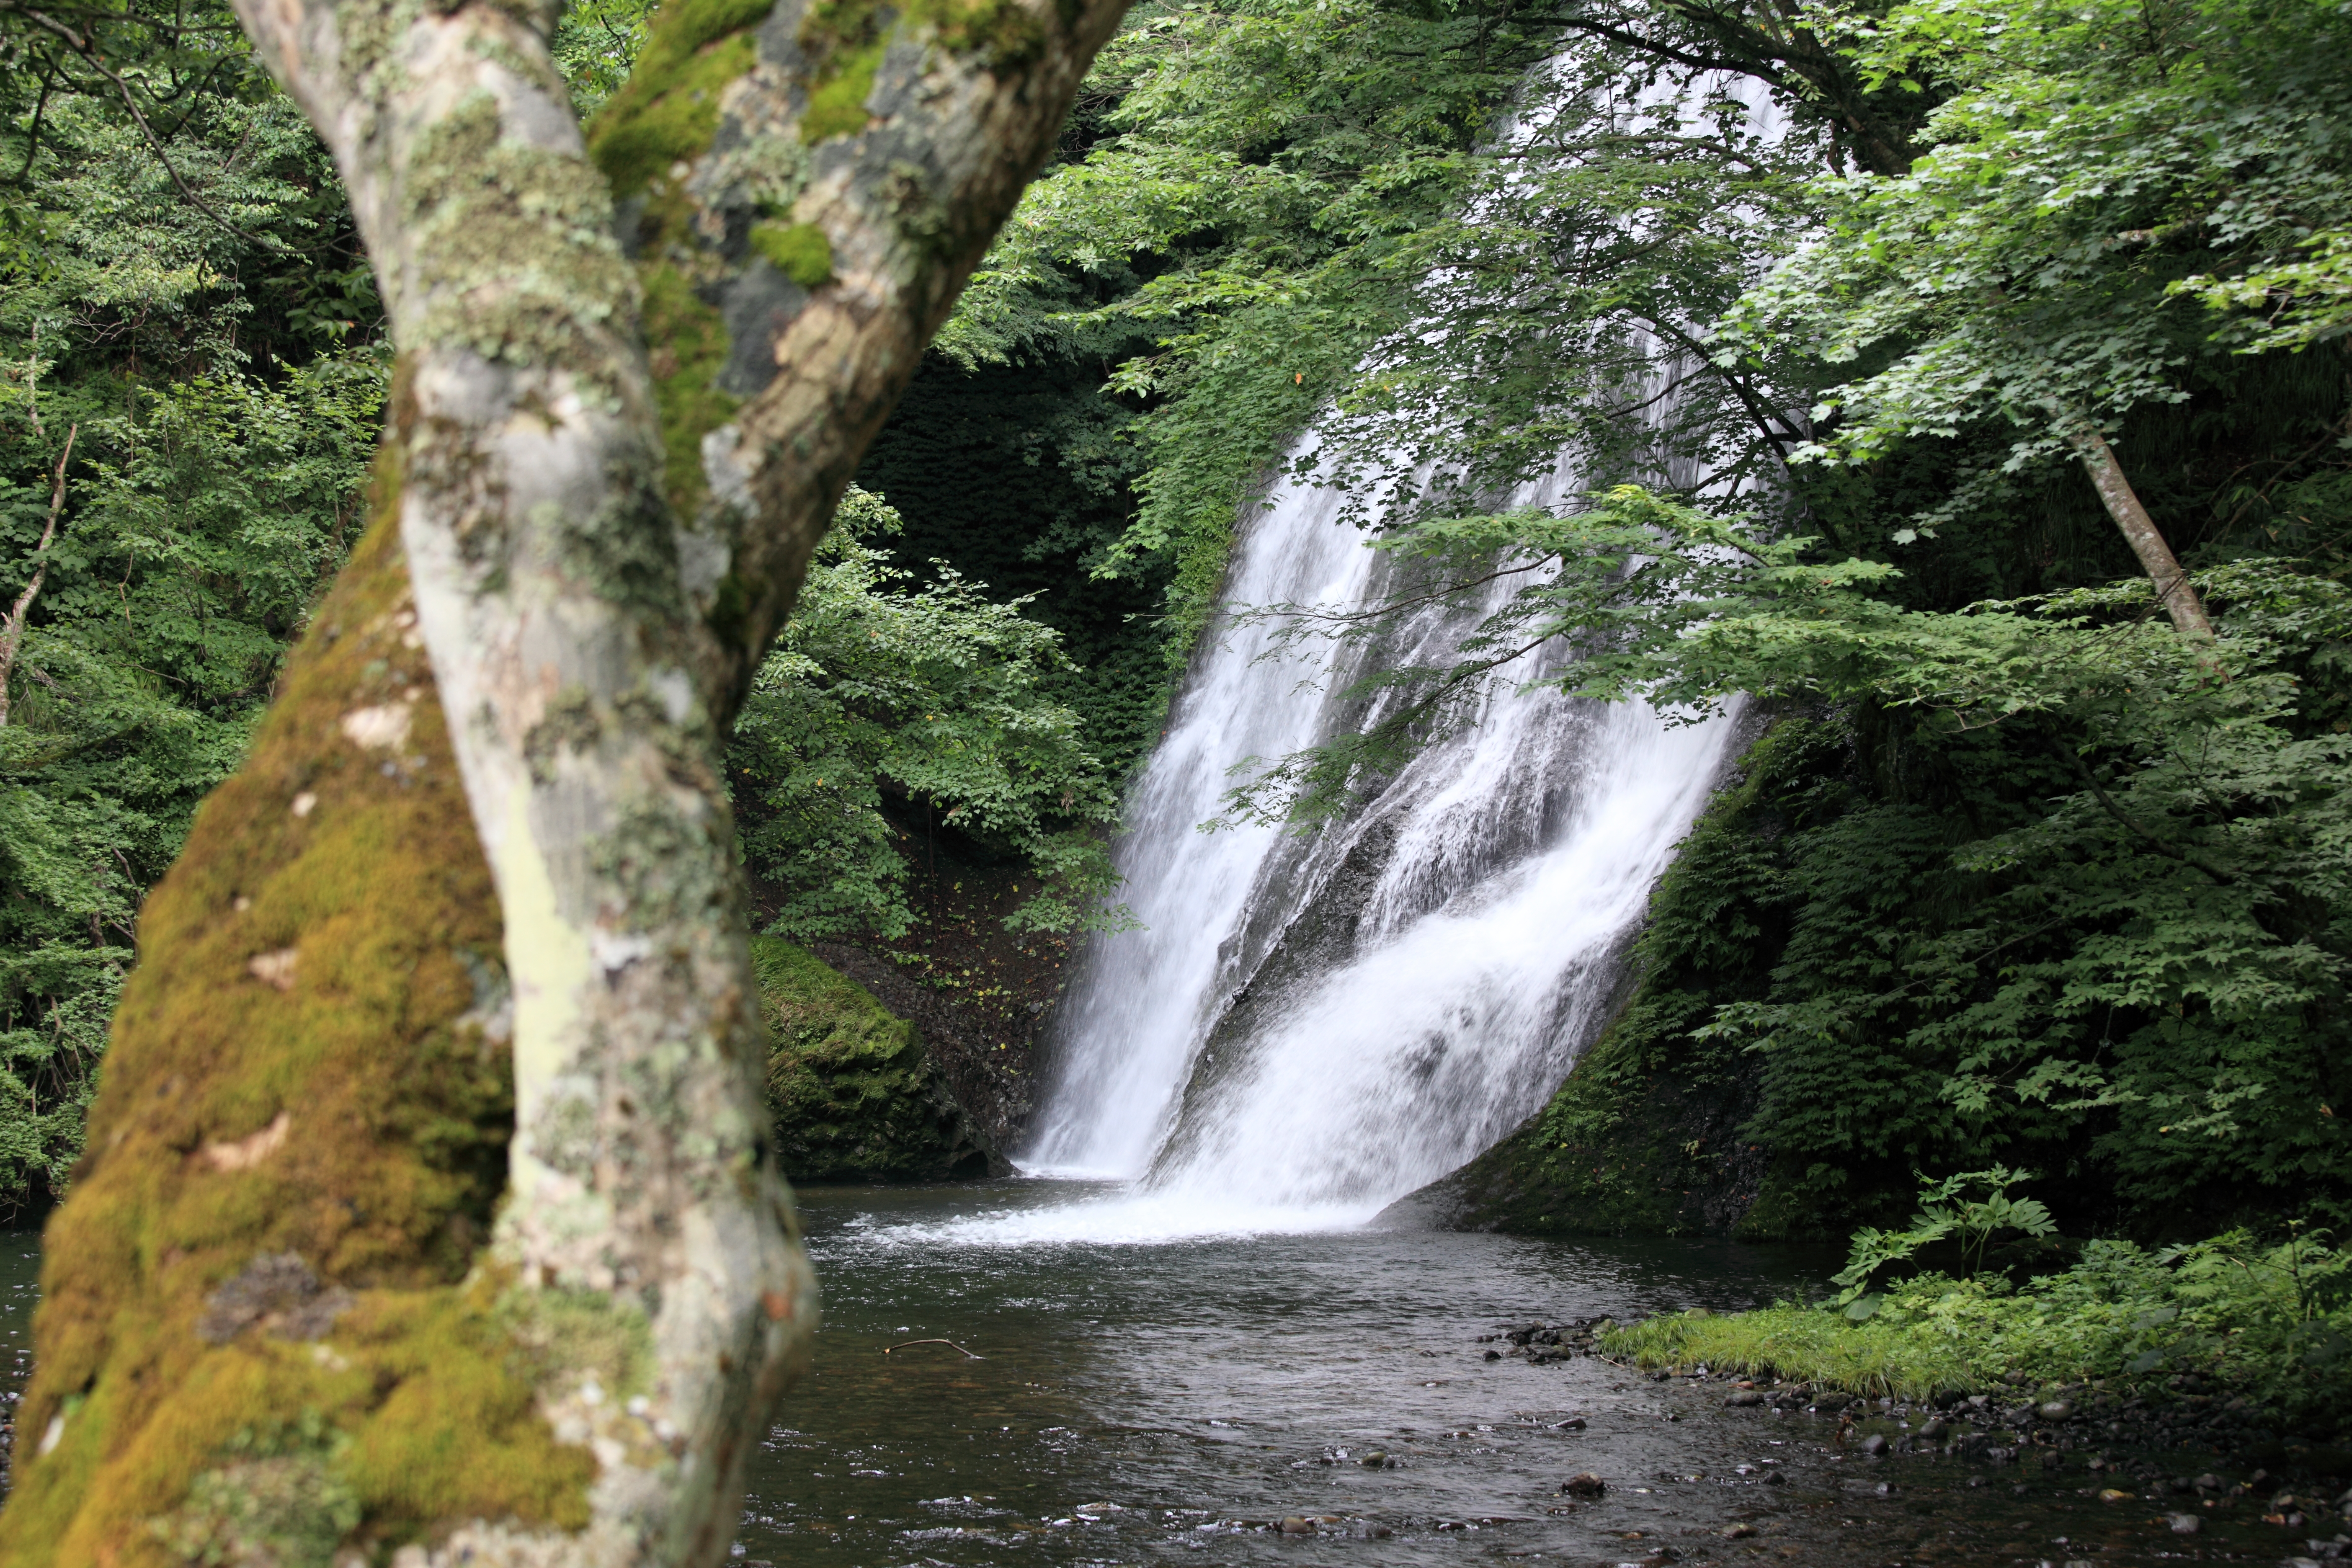
tree, forest, waterfall, stream, high, jungle, body of water, rainforest, ravine, 5d, wasserfall, hires, markii, water feature, watercourse, hi, res, resolution, akita, yamamoto, garounotaki